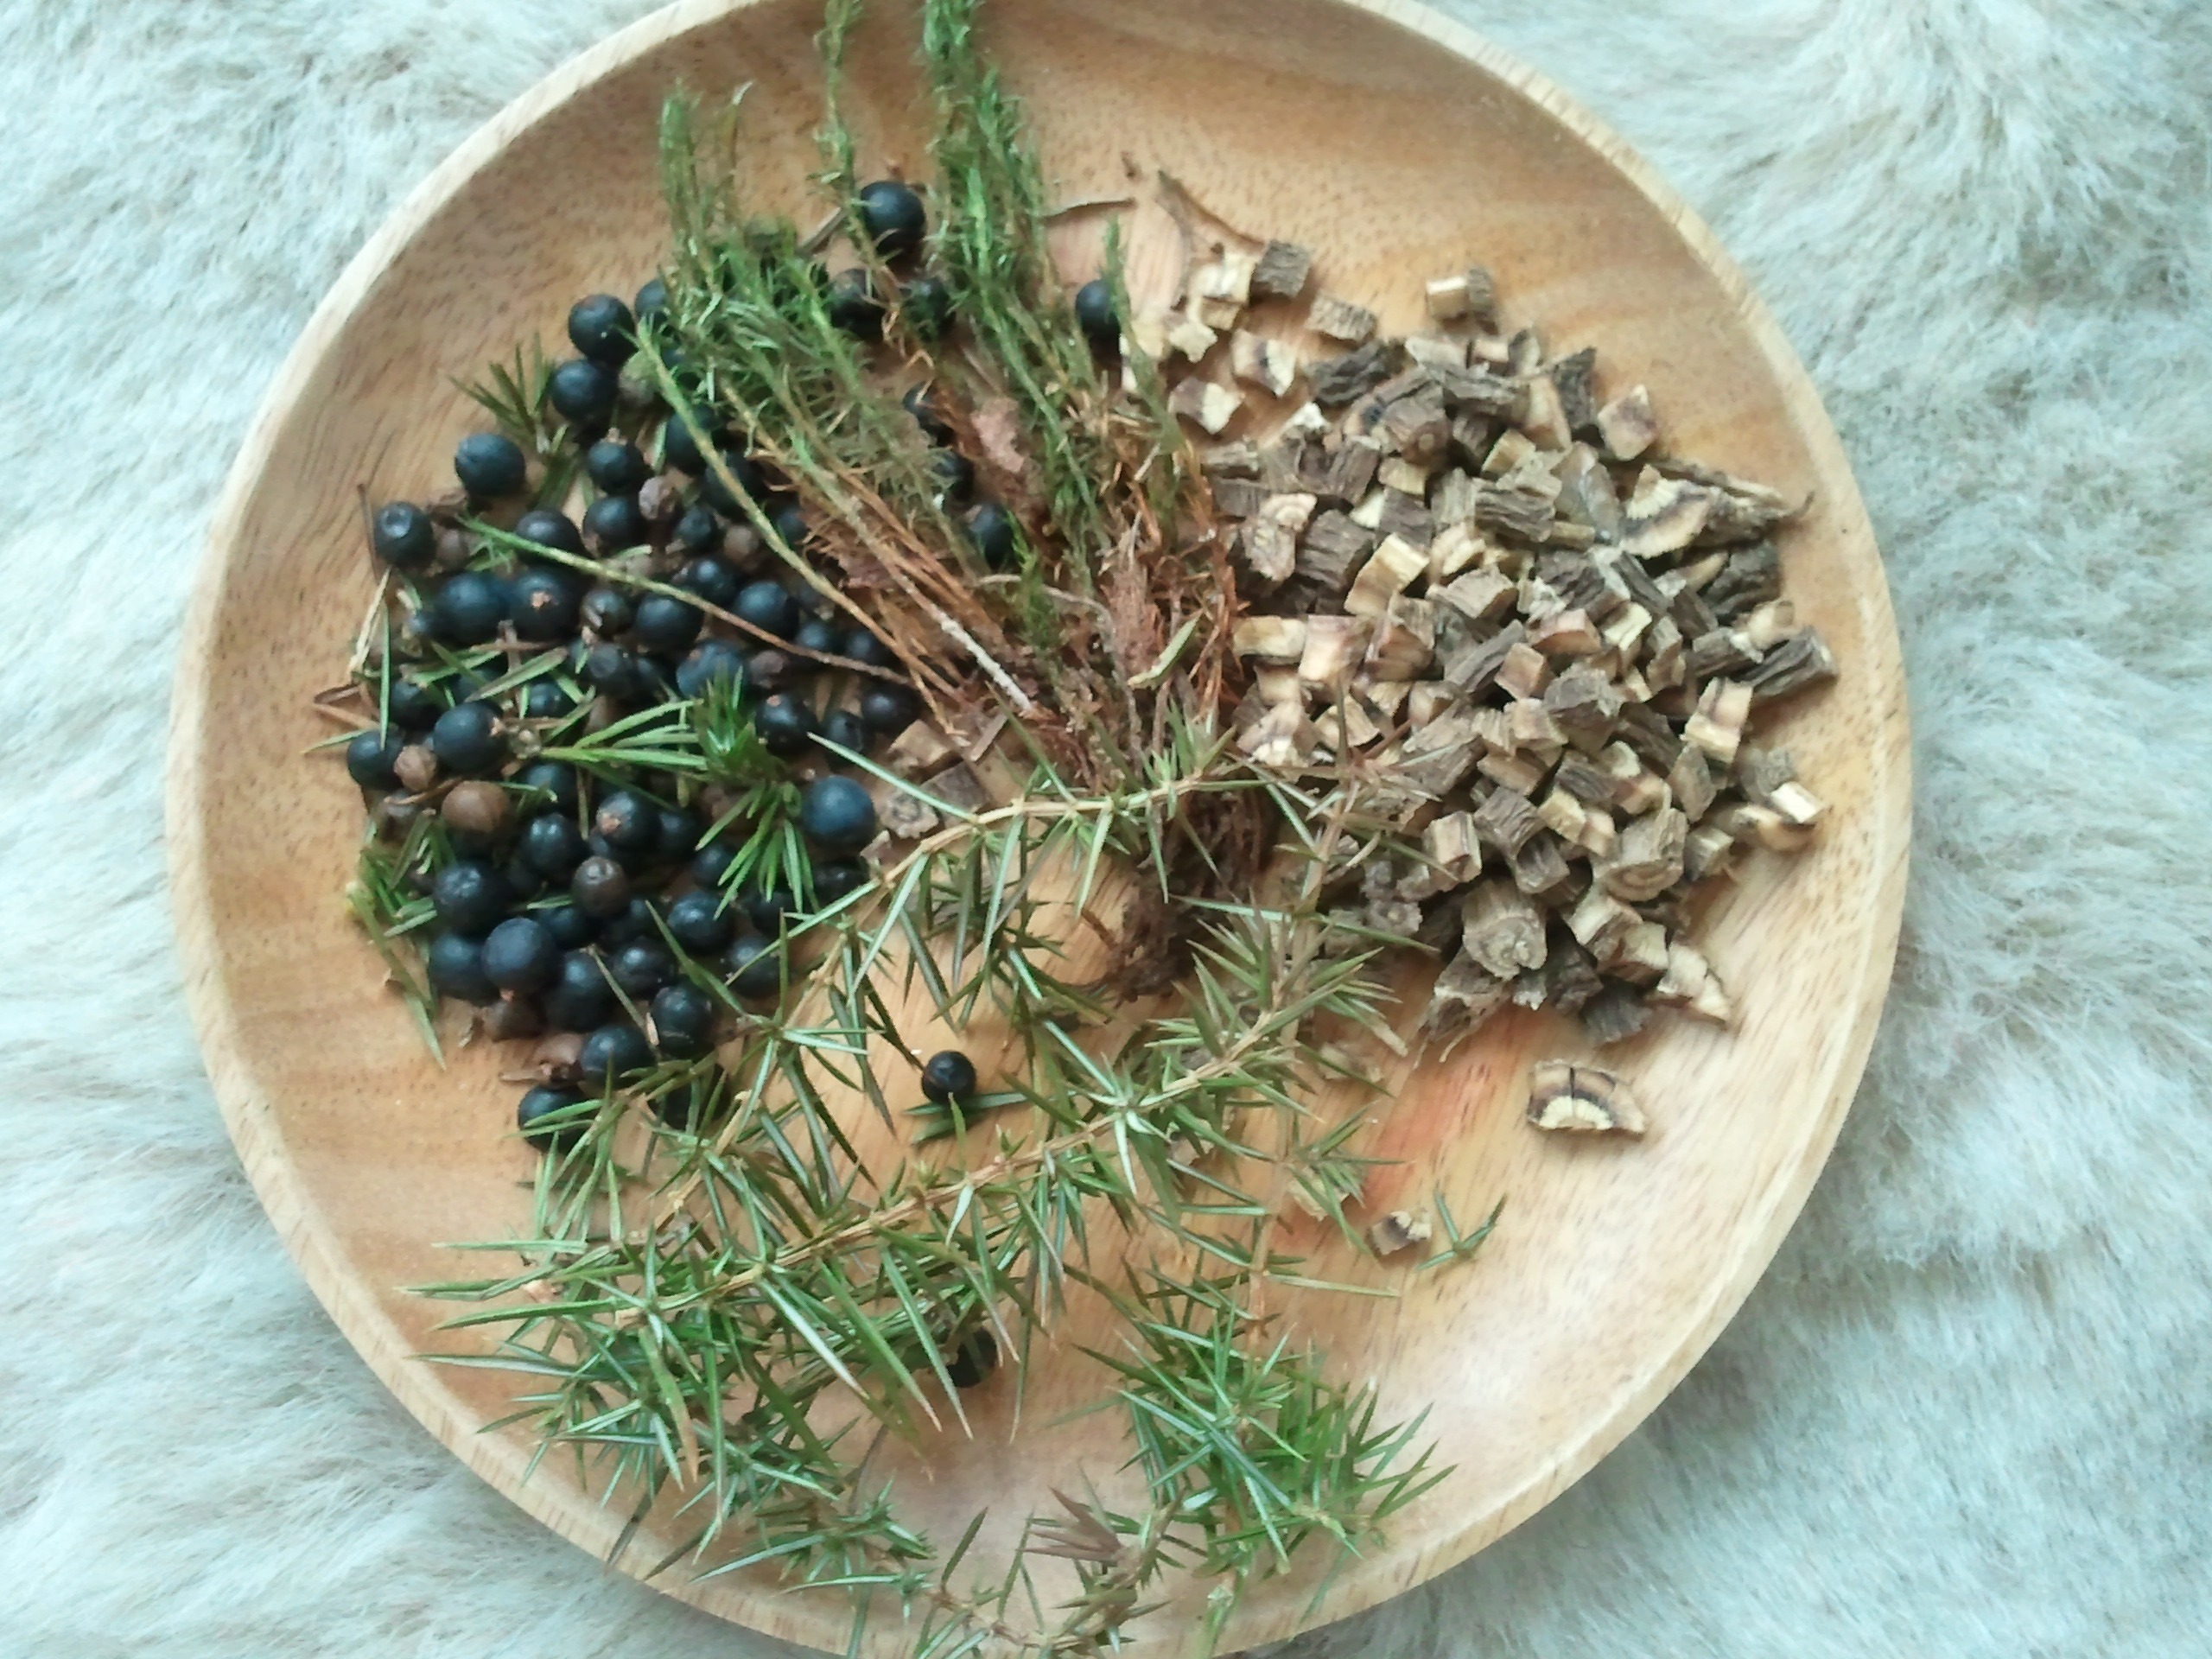
plant, food, herb, produce, shell, herbs, rosemary, grass family, smoking herbs